Guy Maxwell

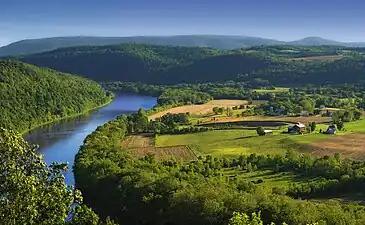
Susquehanna River in Bradford County, Pennsylvania.

Some years earlier, Matthias Hollenback had left Martinsburg for the Susquehanna Valley, settling at Wilkes-Barre, Pennsylvania. He was a banker, a farmer, a merchant, and a fighter who later became colonel in the American Revolutionary War. He became the biggest man of his time in Northern Pennsylvania and Southern New York. His operations extended up the Susquehanna and Chemung rivers, and at every "point" or trading post, all along the valley, he had a store. He opened up the country with his push and his accumulated capital. His was regarded as a heroic figure of that time and locality.